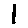
Label: 1